Faverolles, Haute-Marne

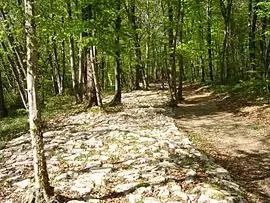
Roman road in Faverolles

Faverolles is a commune in the Haute-Marne department in north-eastern France.